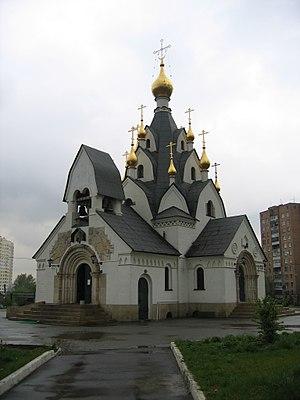
Une série de cinq attentats en Russie en 1999 contre des immeubles d'habitations entre le 31 août et le 16 septembre 1999 dans plusieurs villes de l'ouest du pays font au moins 290 morts et un millier de blessés.